Apulia

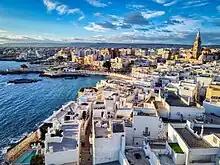
Monopoli

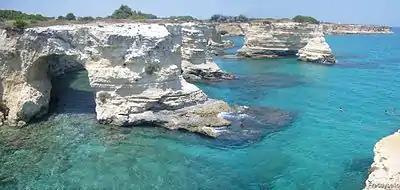
Torre Sant'Andrea, Salento

Apulia's coastline is longer than that of any other mainland Italian region. In the north, the Gargano promontory extends out into the Adriatic sea like a "sperone" ("spur"), while in the south, the Salento peninsula forms the "tacco" ("heel") of Italy's boot. The highest peak in the region is Monte Cornacchia above sea level) within the Daunian Mountains, in the north along the Apennines.